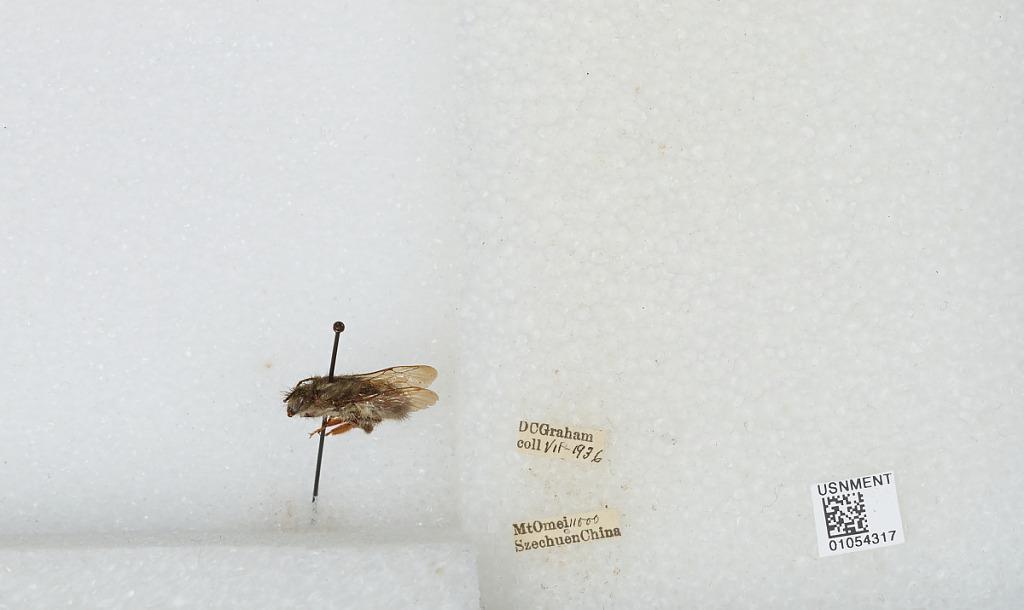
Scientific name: Bombus sp.
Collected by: D. Graham
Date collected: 1936-7-
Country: China
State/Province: Sichuan
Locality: Mount Emei